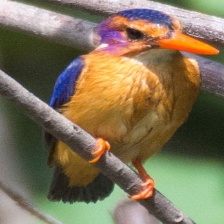
Species: PYGMY KINGFISHER
Scientific name: ISPIDINA PICTA